South African Class 34-800

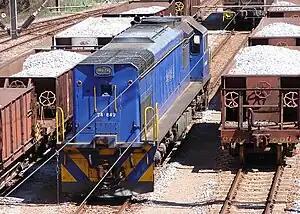
No. 34-849 at Rust de Winter, Limpopo, 6 October 2009

Between August 1978 and December 1979, the South African Railways placed fifty Class 34-800 General Motors Electro-Motive Division type GT26MC diesel-electric locomotives in service. In 1979 one more of the same type was placed in service by Iscor in Newcastle and between April and July 1980 a further eight of these locomotives were delivered to the South African Railways.